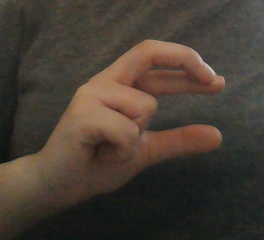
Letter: thal